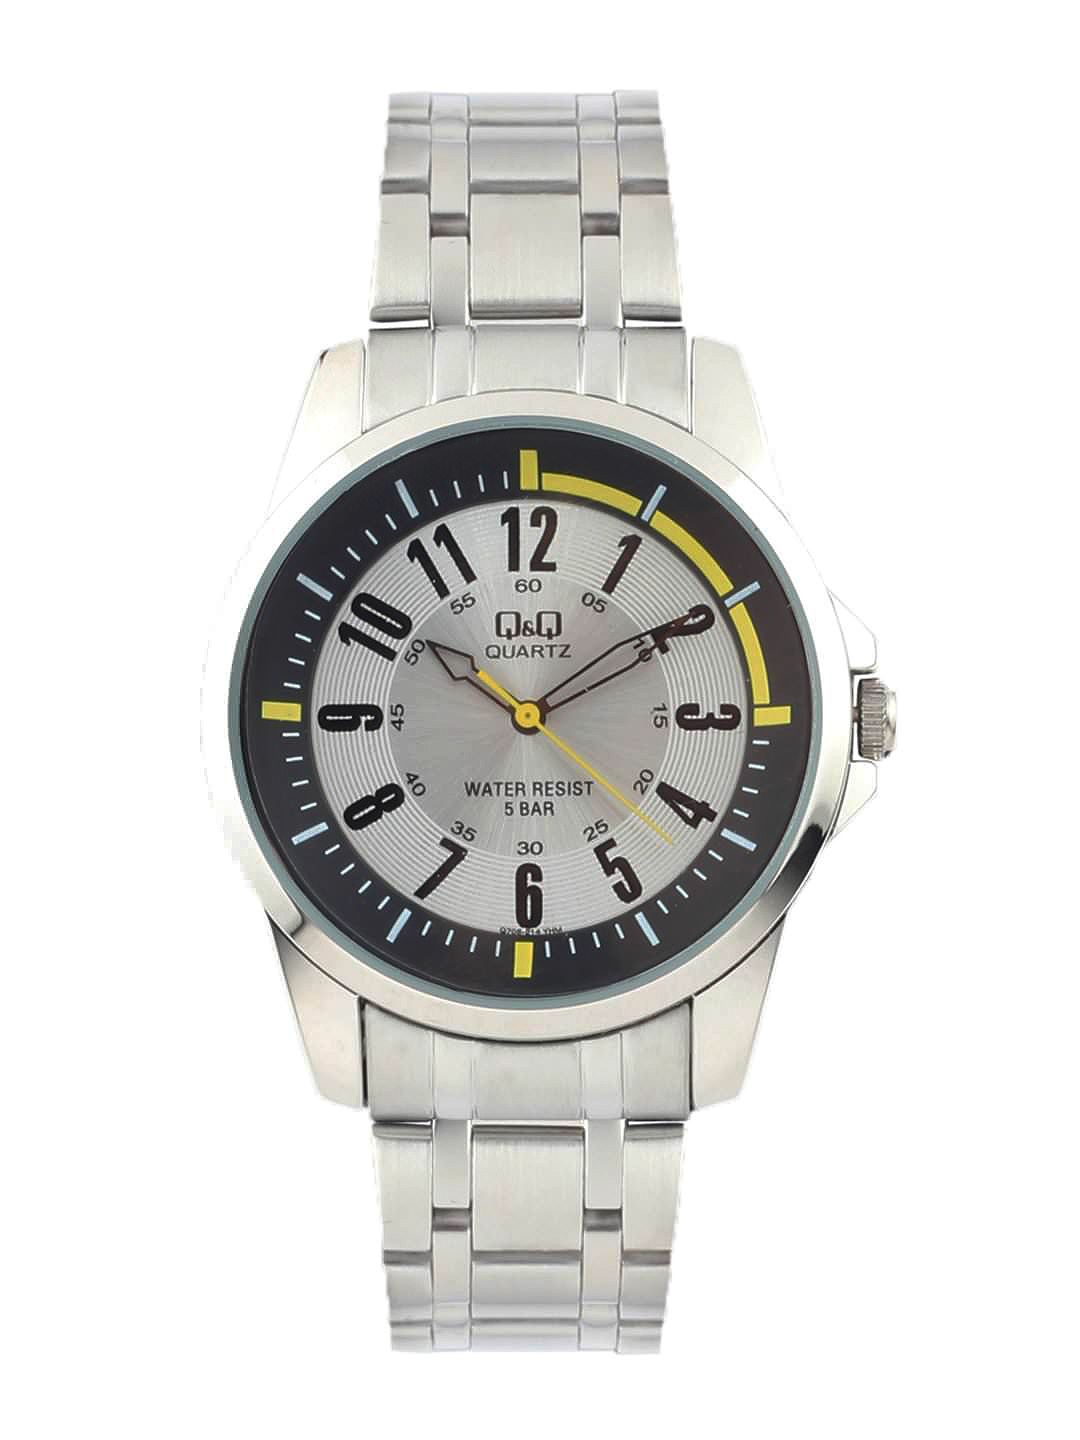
Q&Q Men Grey Dial Analogue Watch Q708J214Y
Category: Accessories / Watches / Watches
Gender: Men
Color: Grey
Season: Winter 2016
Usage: Casual